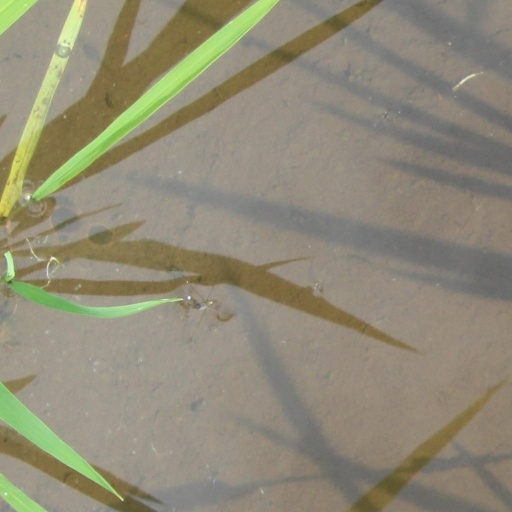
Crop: rice